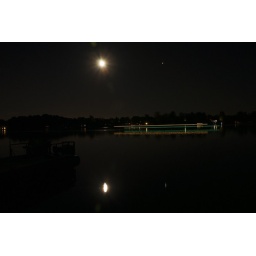
a boat passed by as I shot the moon and Jupiter with the reflections of both in the water